Frankston, Victoria

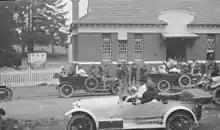
The Volunteer Motor Corp. in front of the Frankston Mechanics' Institute during World War I.

On 15 November 1873, William Davey Jr., grandson of pre-emptive Frankston settler James Davey, applied for the license to establish the Bay View Hotel, on what is now the northeast corner of Davey Street and Nepean Highway (the present site of The Grand Hotel) in the Frankston CBD. It was constructed with a guest house which Davey had shipped from Jersey.